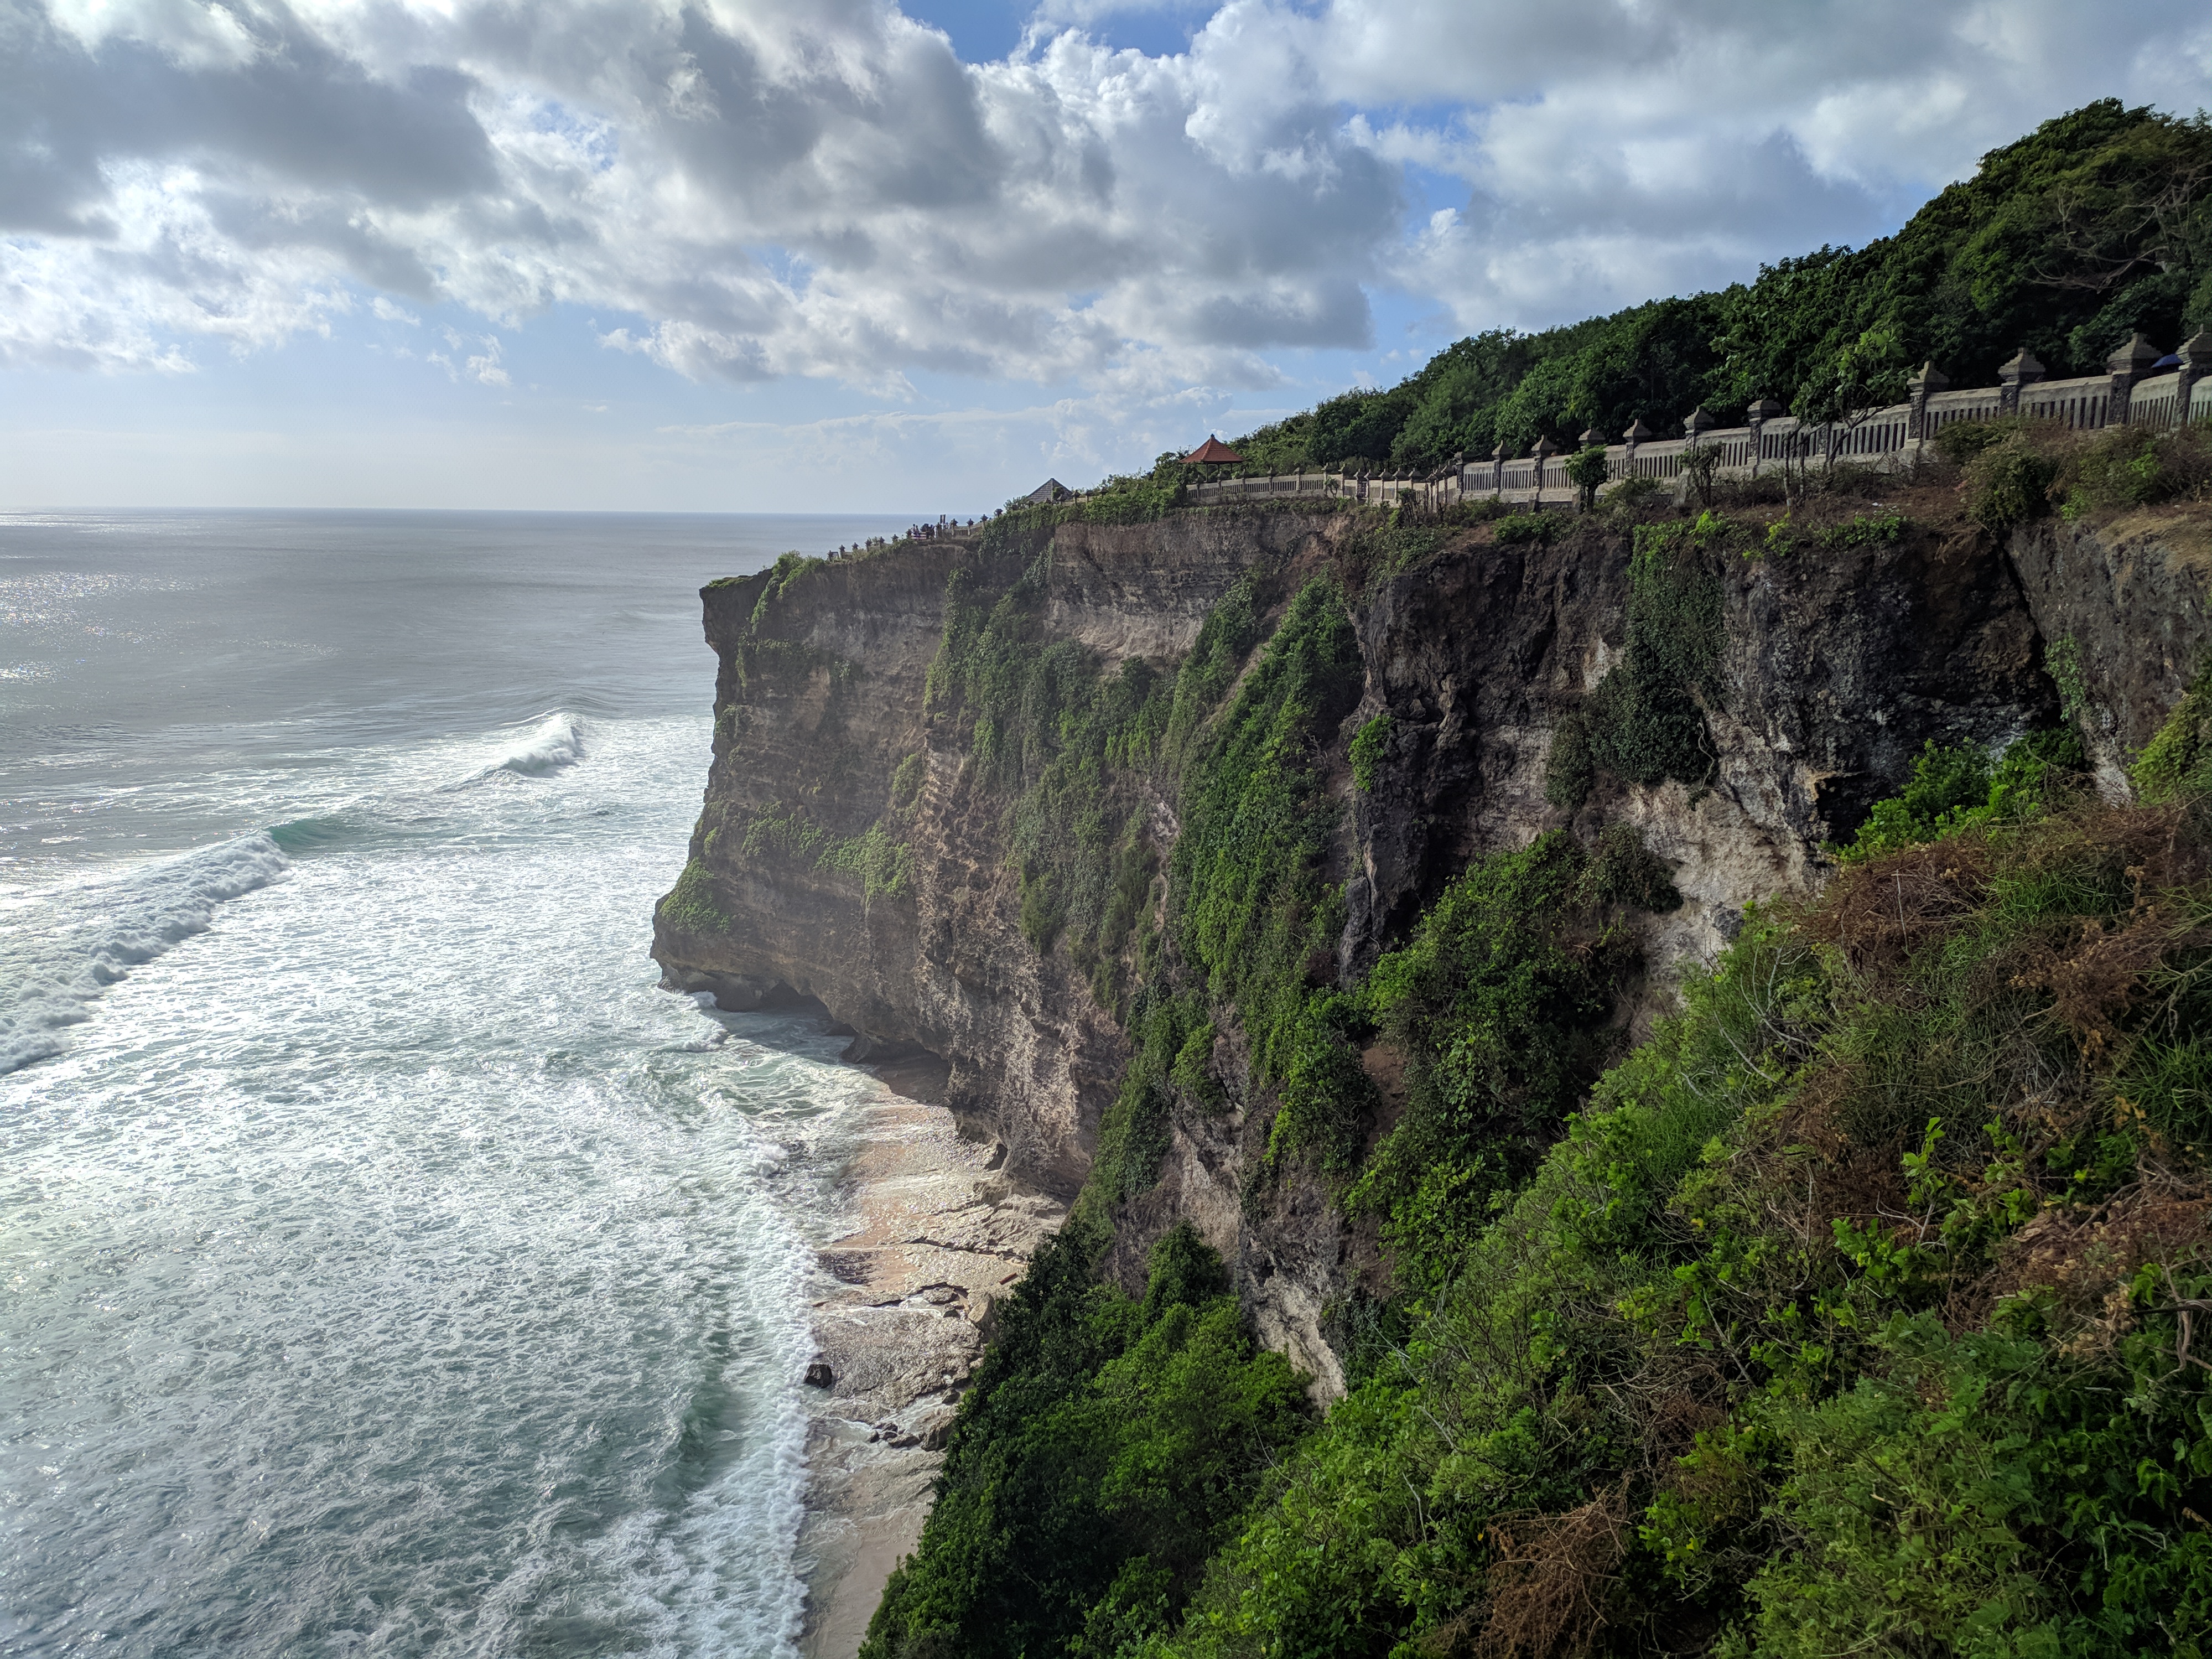
bali, beach, water, sky, cloud, mountain, natural landscape, coastal and oceanic landforms, watercourse, bedrock, formation, geological phenomenon, landscape, wind wave, road, headland, klippe, outcrop, escarpment, sound, fault, cove, coast, cape, rock, ocean, cumulus, wave, cliff, bay, inlet, peninsula, hill, erosion, Raised beach, tropics, horizon, promontory, plant, tourism, sill